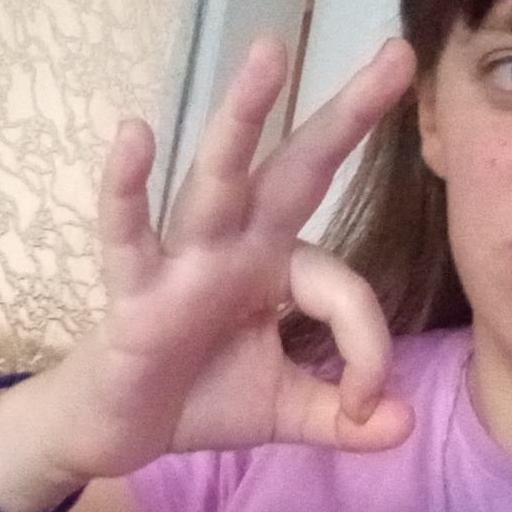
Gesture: ok